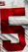
Number: 5